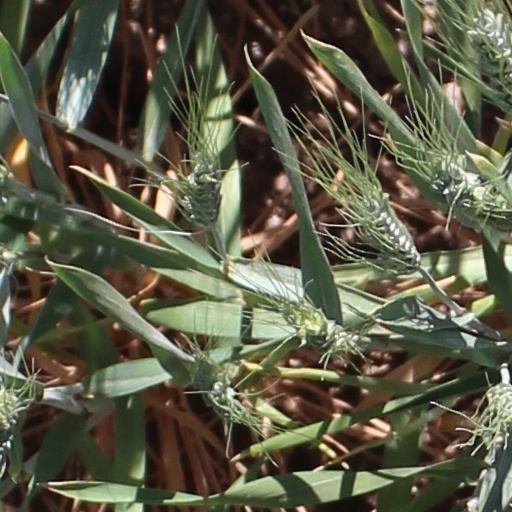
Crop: wheat